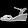
Label: Sandal